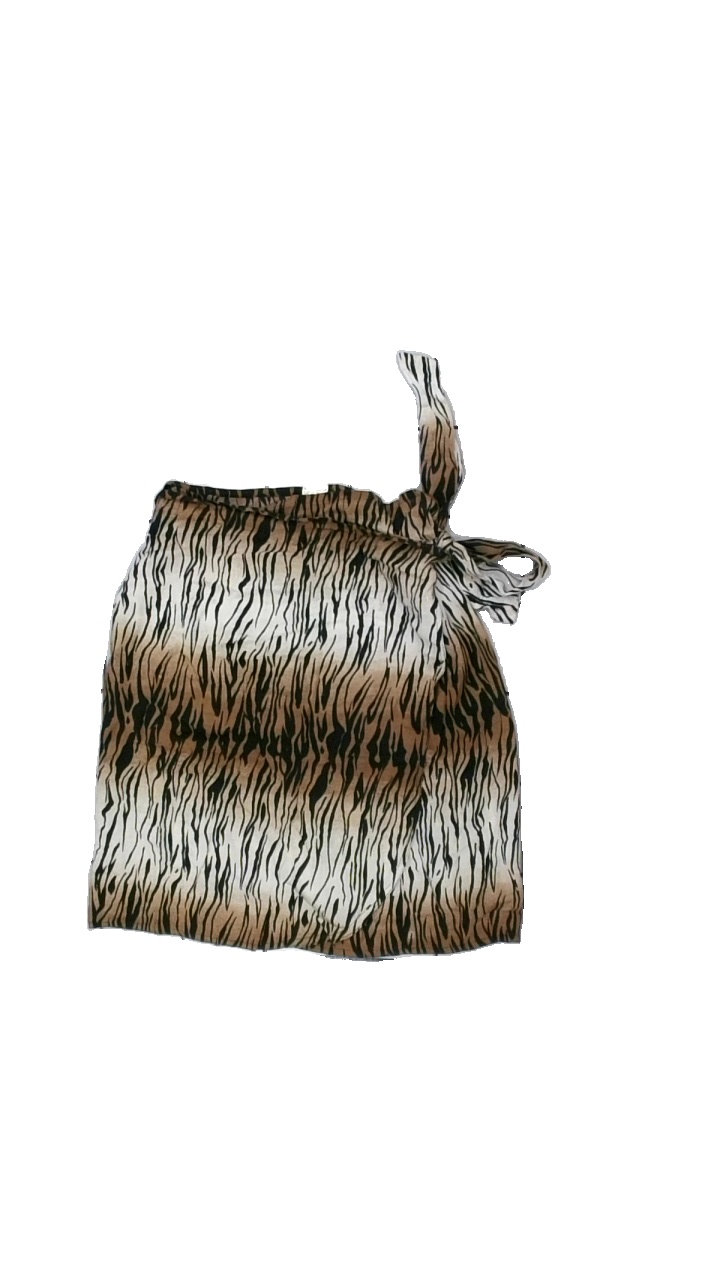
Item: Skirt (Ladies)
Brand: Mcclain
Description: tigermönstrad omlott kjol
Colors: Black, Brown, Beige
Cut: Regular
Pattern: Animal print
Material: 100% viscose
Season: All
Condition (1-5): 5
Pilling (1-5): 5
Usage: Reuse
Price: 50-100